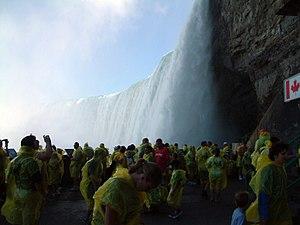
Ceci est une liste de grottes au Canada incomplète. Certaines grottes parmi les plus remarquables se trouvent dans l'Ouest du Canada et dans certaines parties du sud de l'Ontario où le calcaire prédomine.